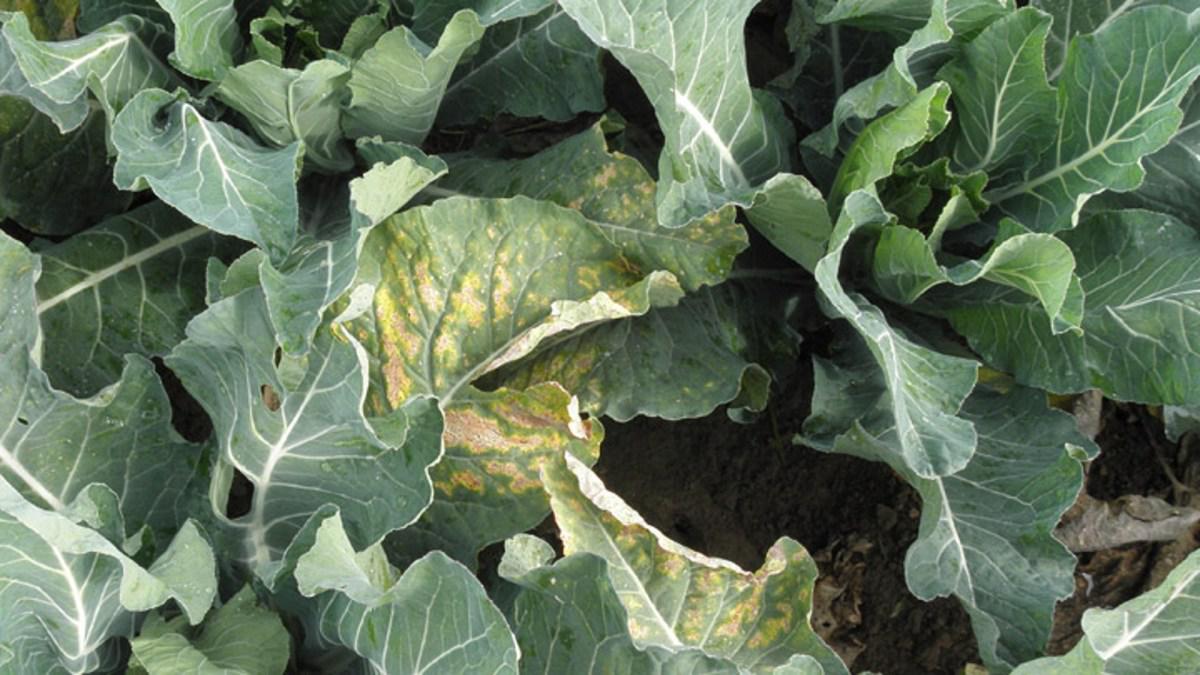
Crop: unknown
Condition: cabbage_cabbage_downy_mildew